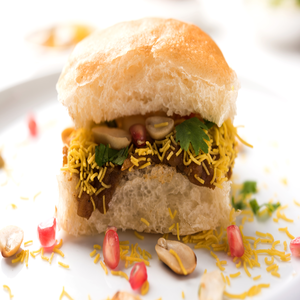
Dish: dabeli